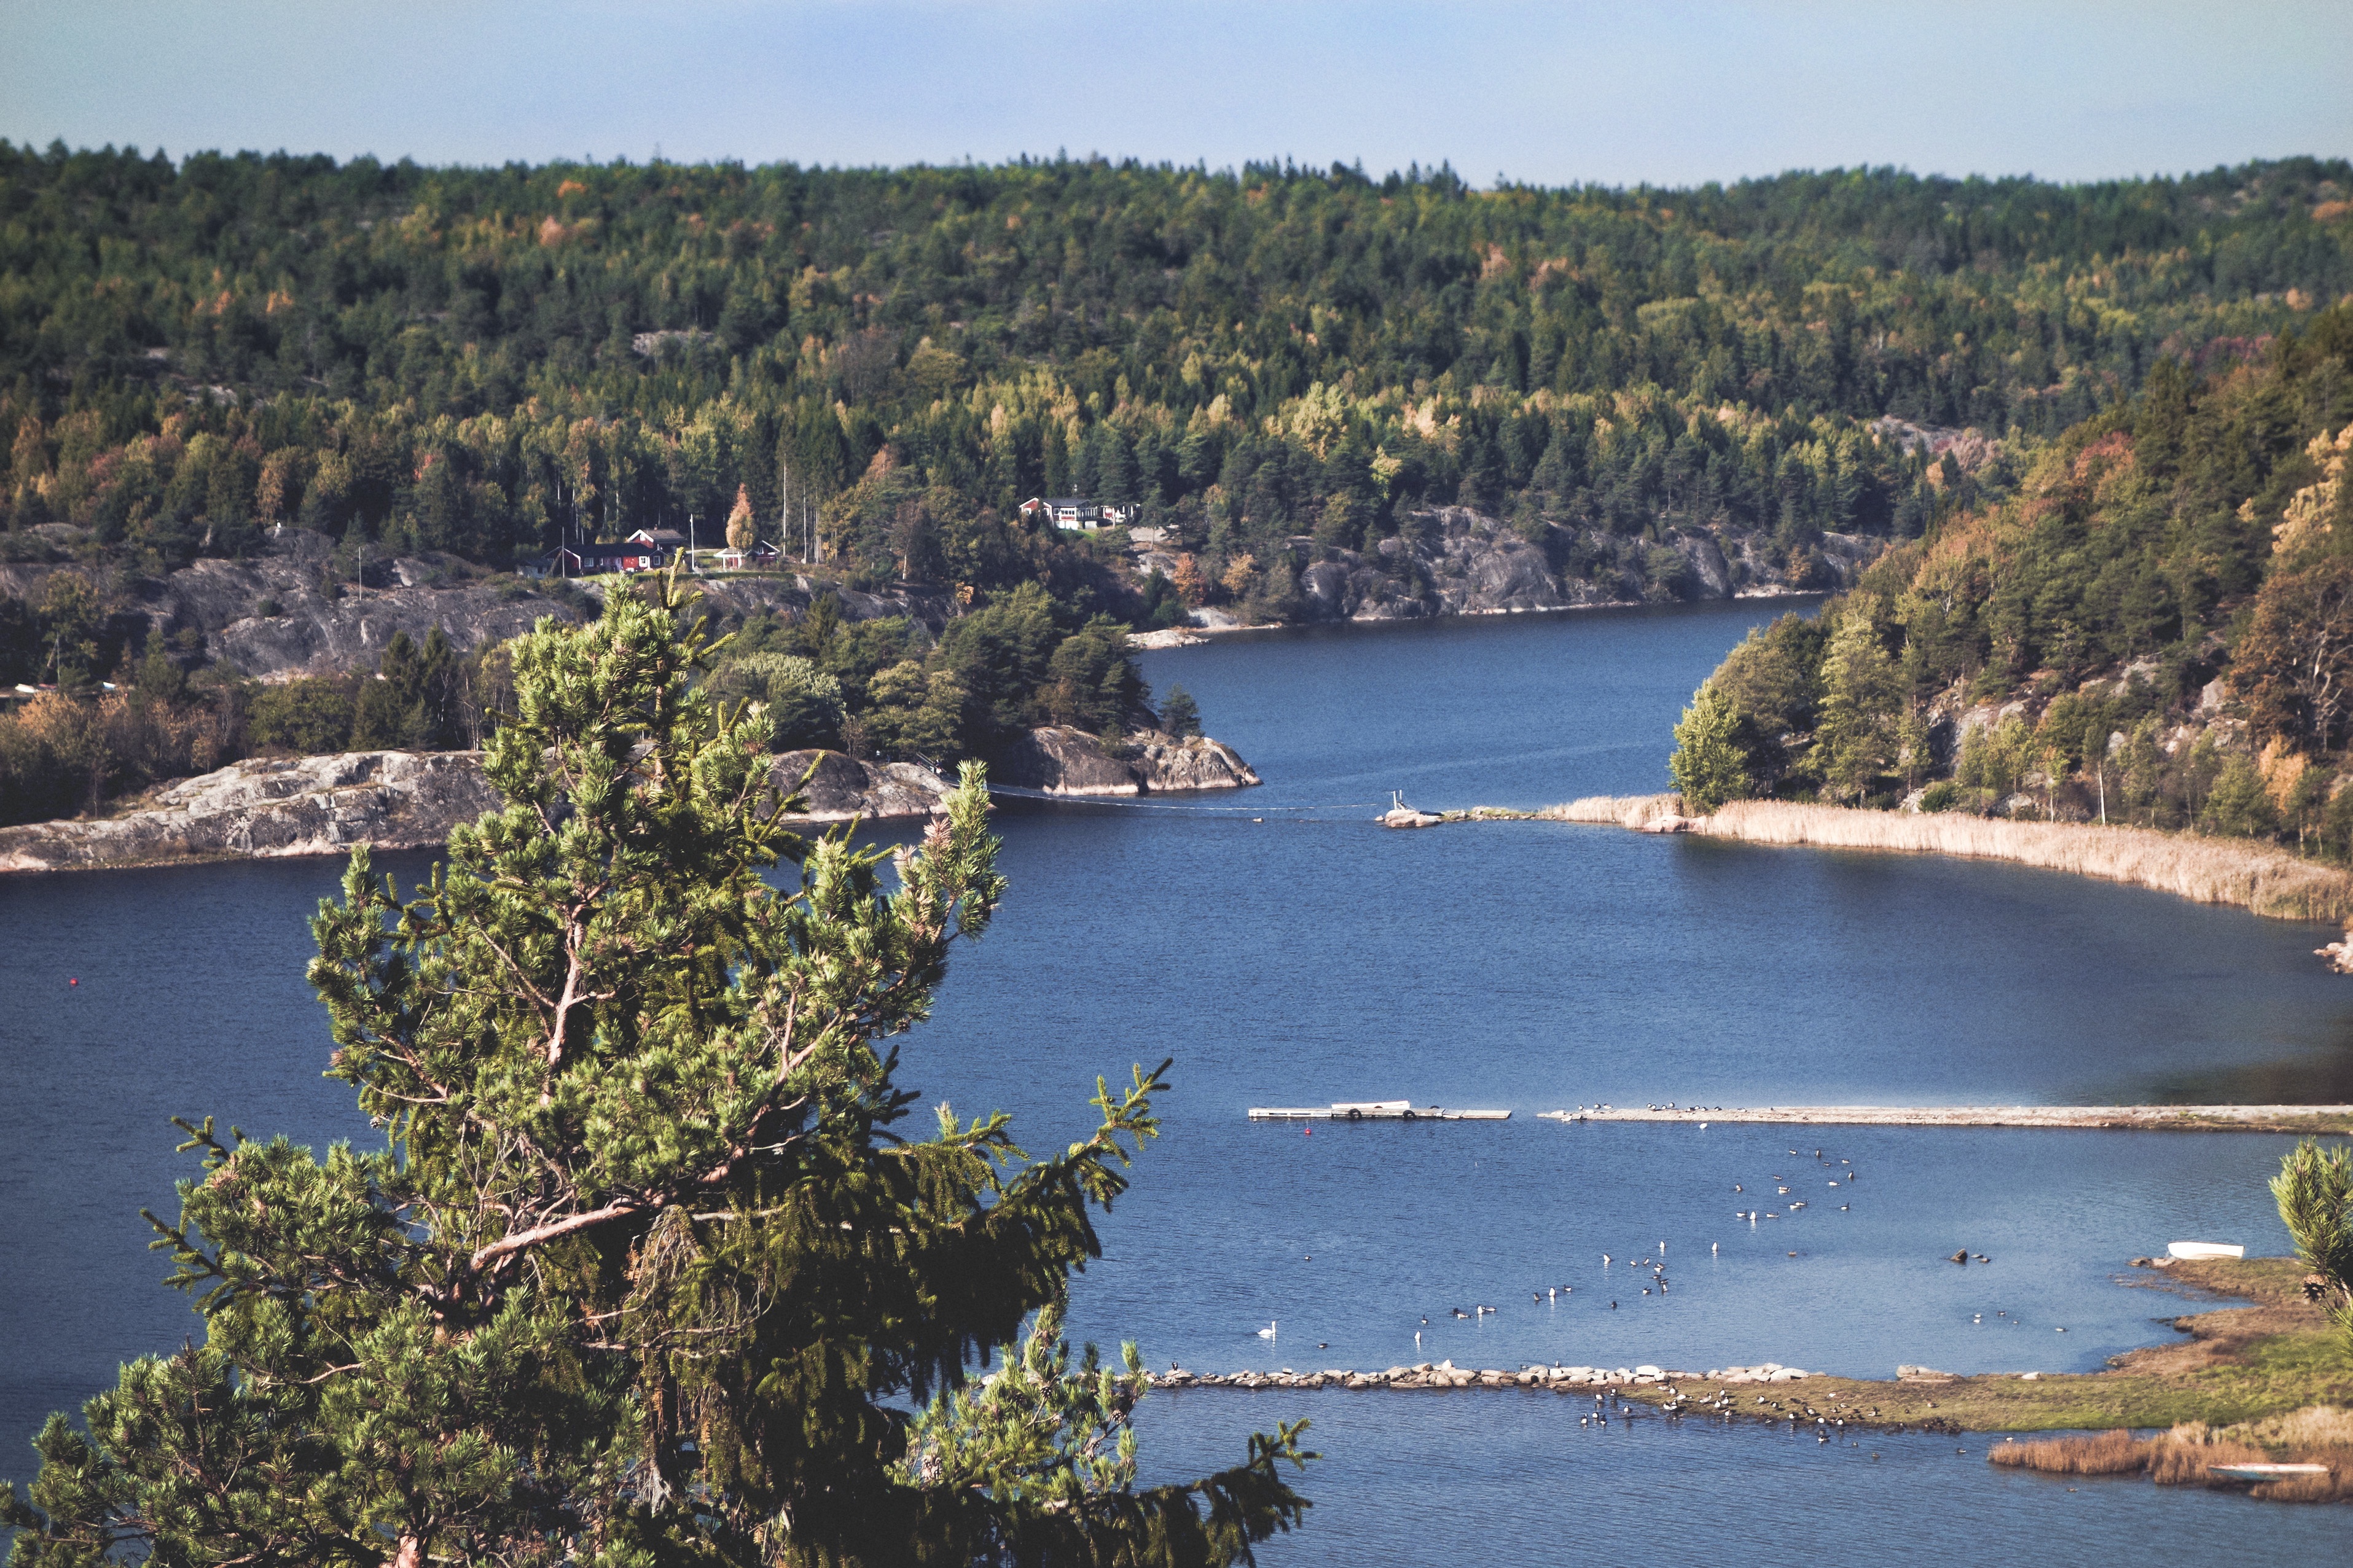
landscape, sea, coast, tree, shore, lake, river, cliff, cove, bay, reservoir, terrain, body of water, loch